Wadsworth, Nevada

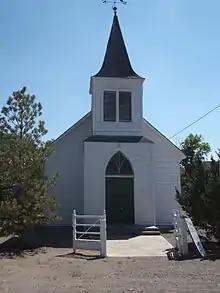
Wadsworth Union Church is listed on the National Register of Historic Places.

According to the United States Census Bureau, the CDP has a total area of , all land.